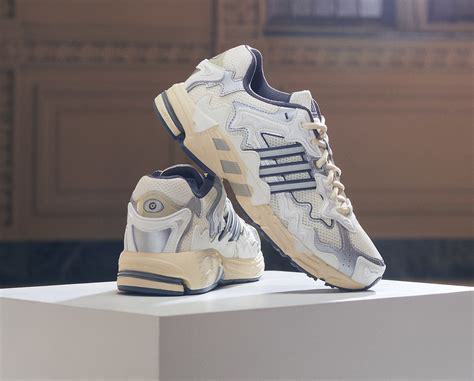
Brand: Adidas
Model: Response Cl